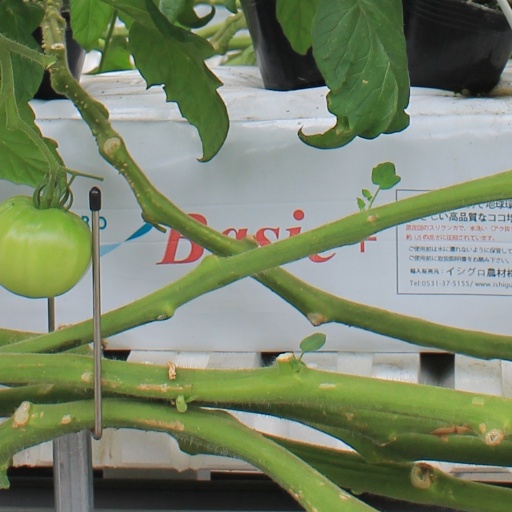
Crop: tomato